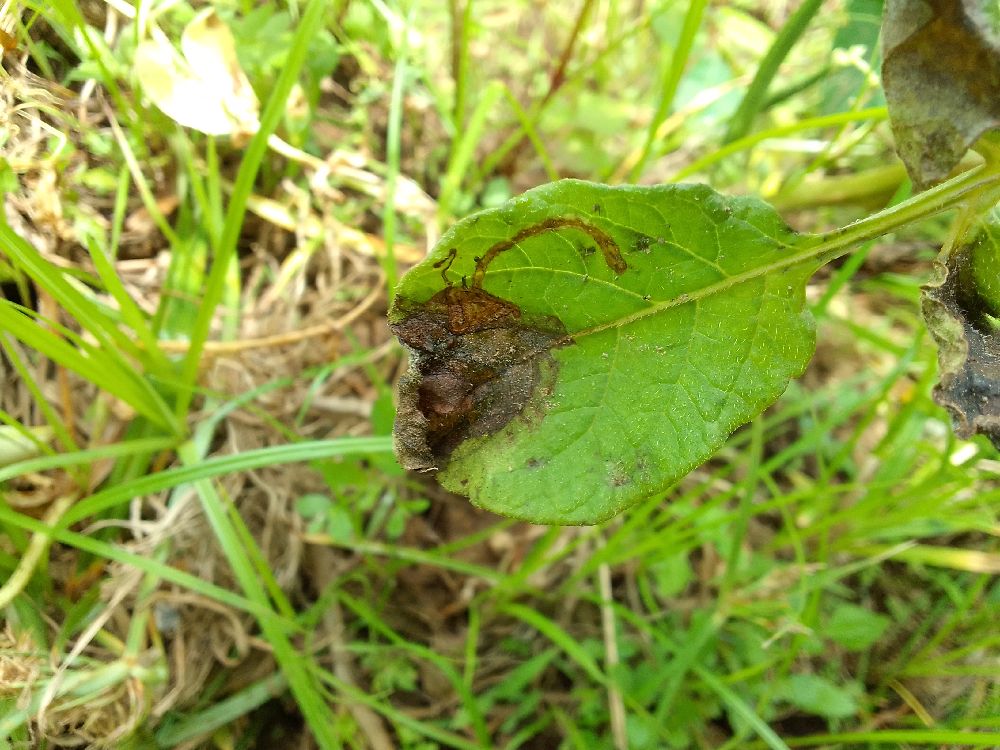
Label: Late blight